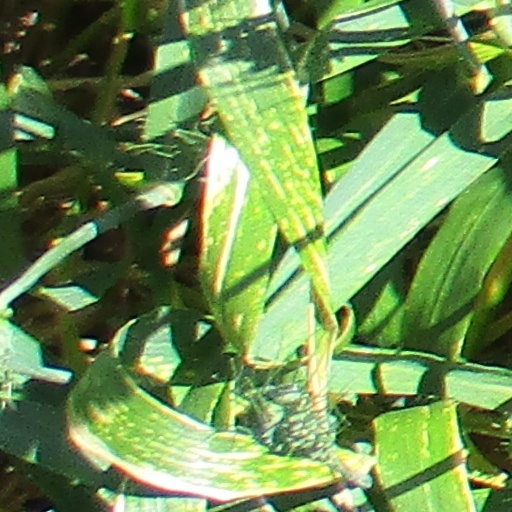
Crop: wheat